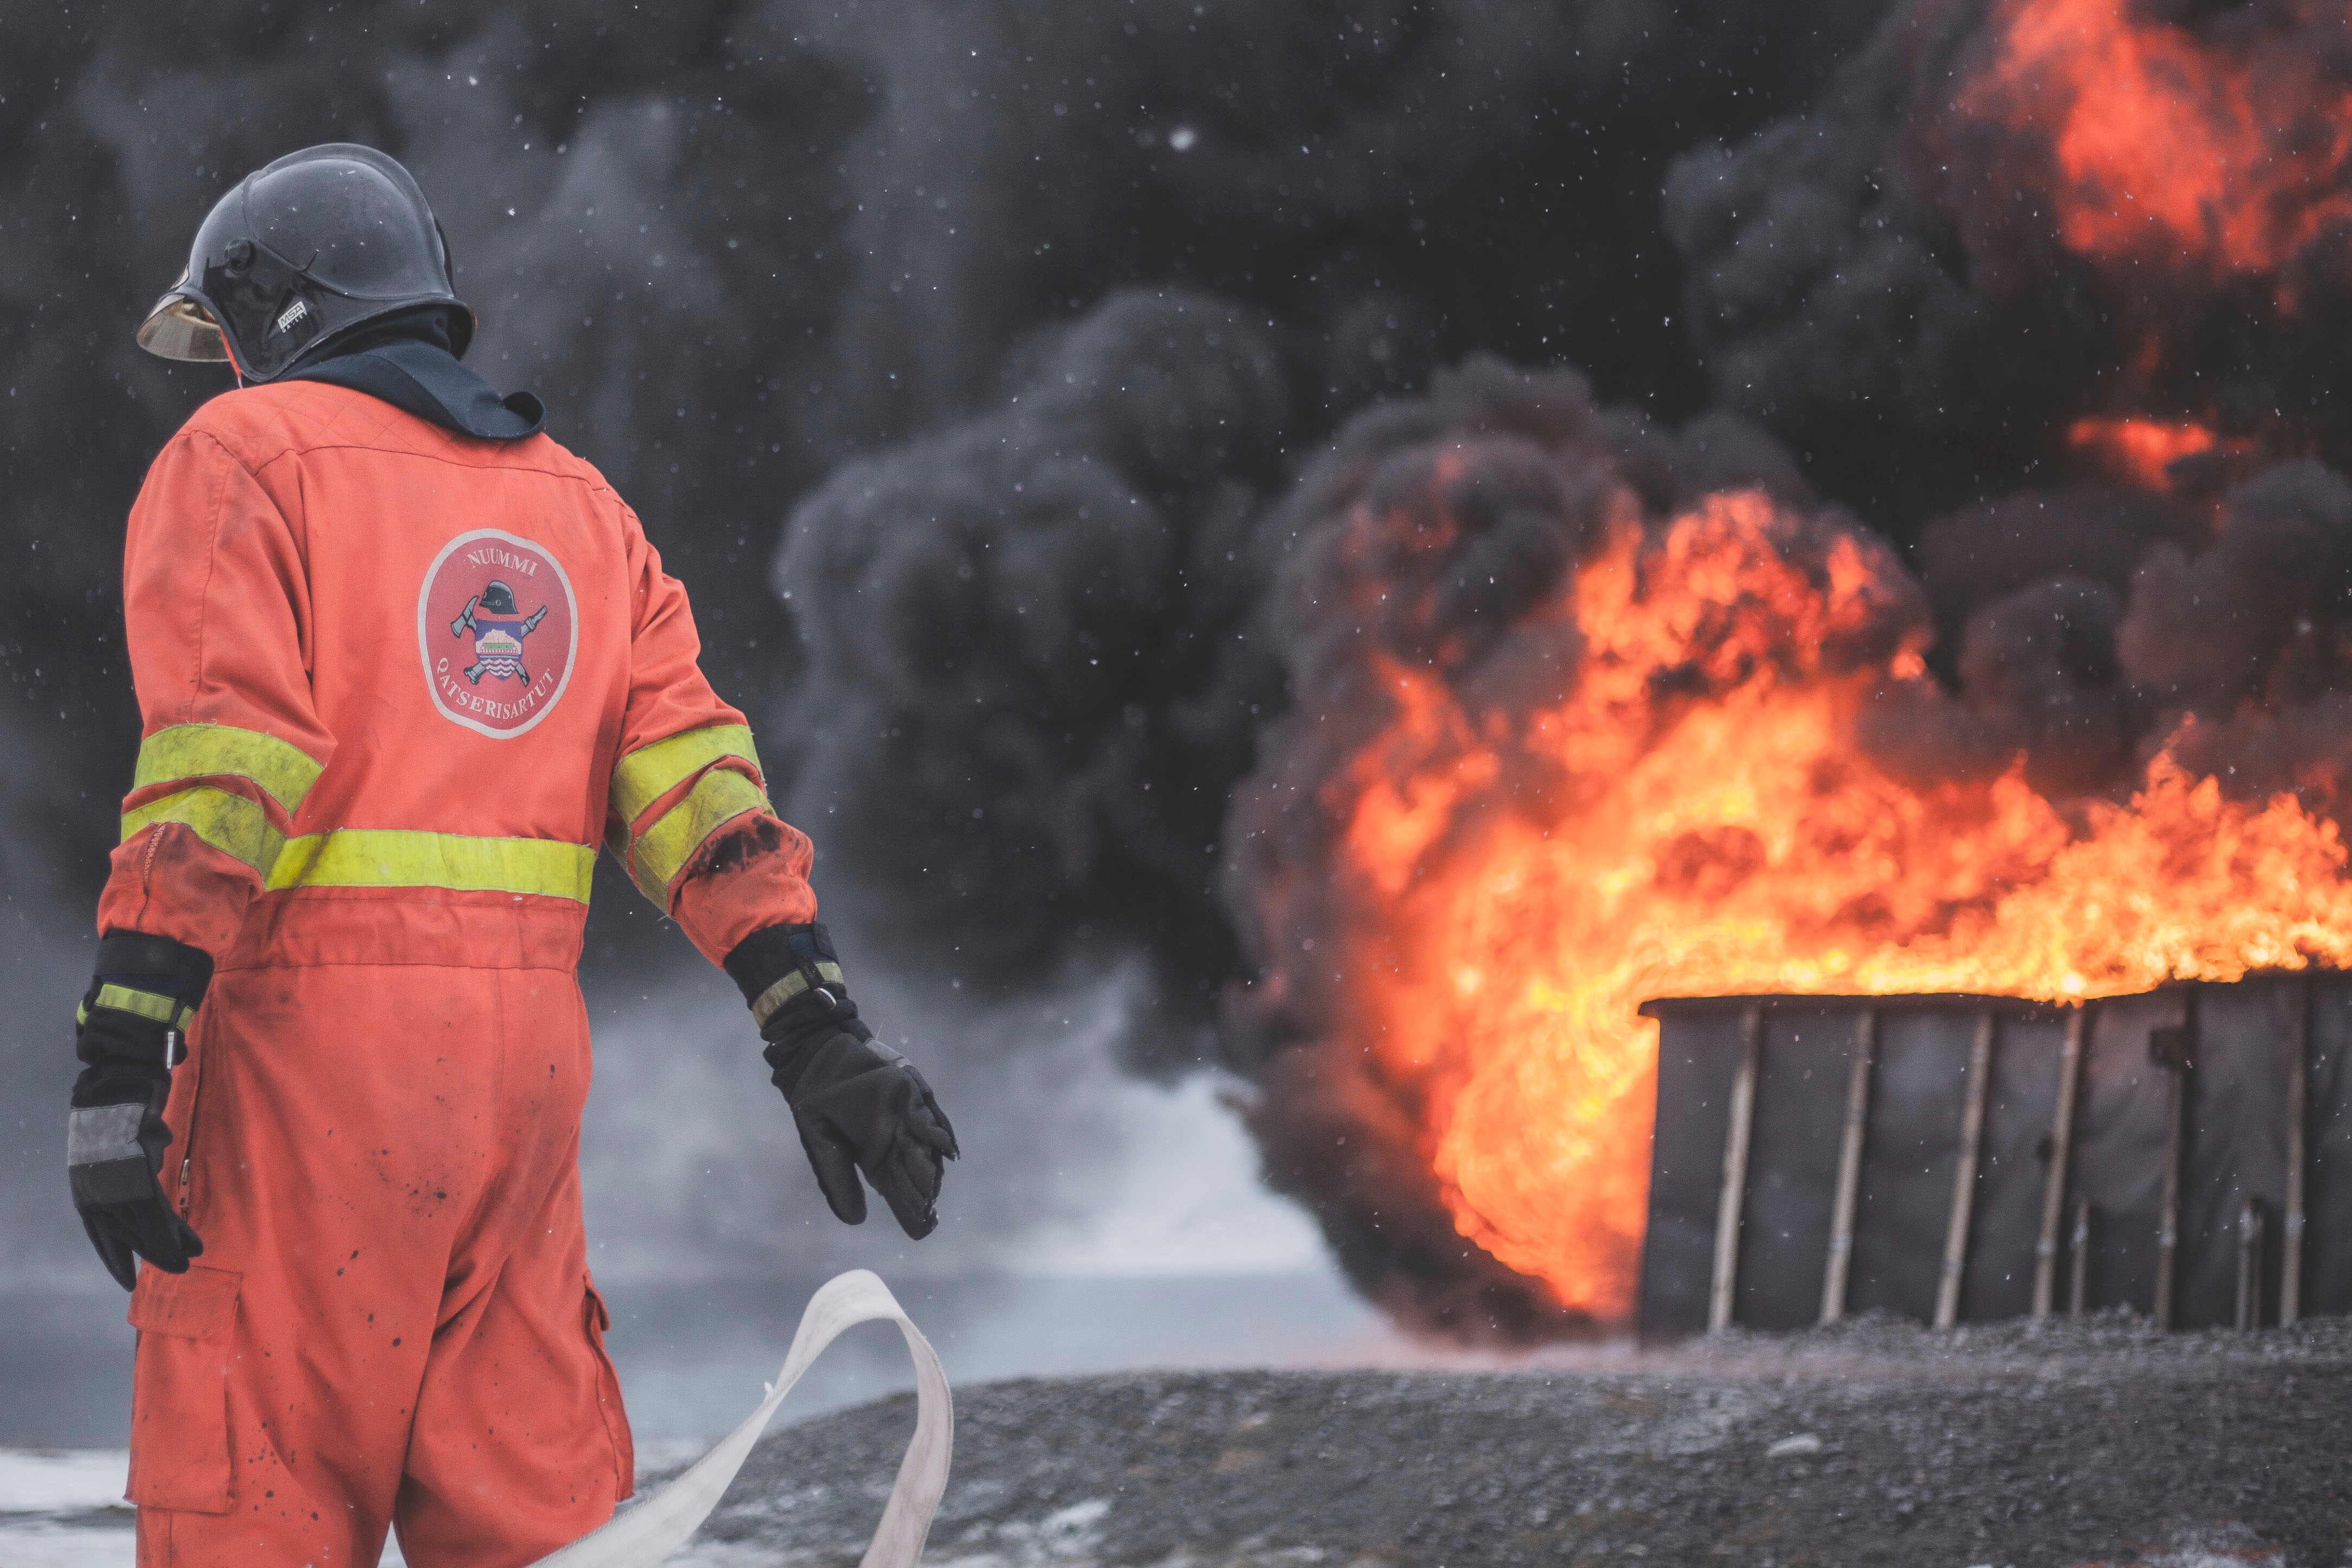
fire, firefighter, screenshot, wildfire, geological phenomenon, stunt performer